Wiz Khalifa

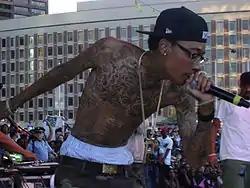
Wiz Khalifa on stage in Boston in August 2010

Khalifa was featured in a remix and video for the 2010 Rick Ross single "Super High", alongside Curren$y. He guested on the mixtape "Grey Goose, Head Phones, and Thirsty Women" by St. Louis rapper M.C., and was featured on the track "The Breeze (Cool)" on rapper Wale's August 2010 mixtape "More About Nothing". Khalifa was named MTV's Hottest Breakthrough MC of 2010, winning with nearly 70,000 votes, and beating out finalists Nicki Minaj, J. Cole, Travis Porter, and Diggy Simmons.